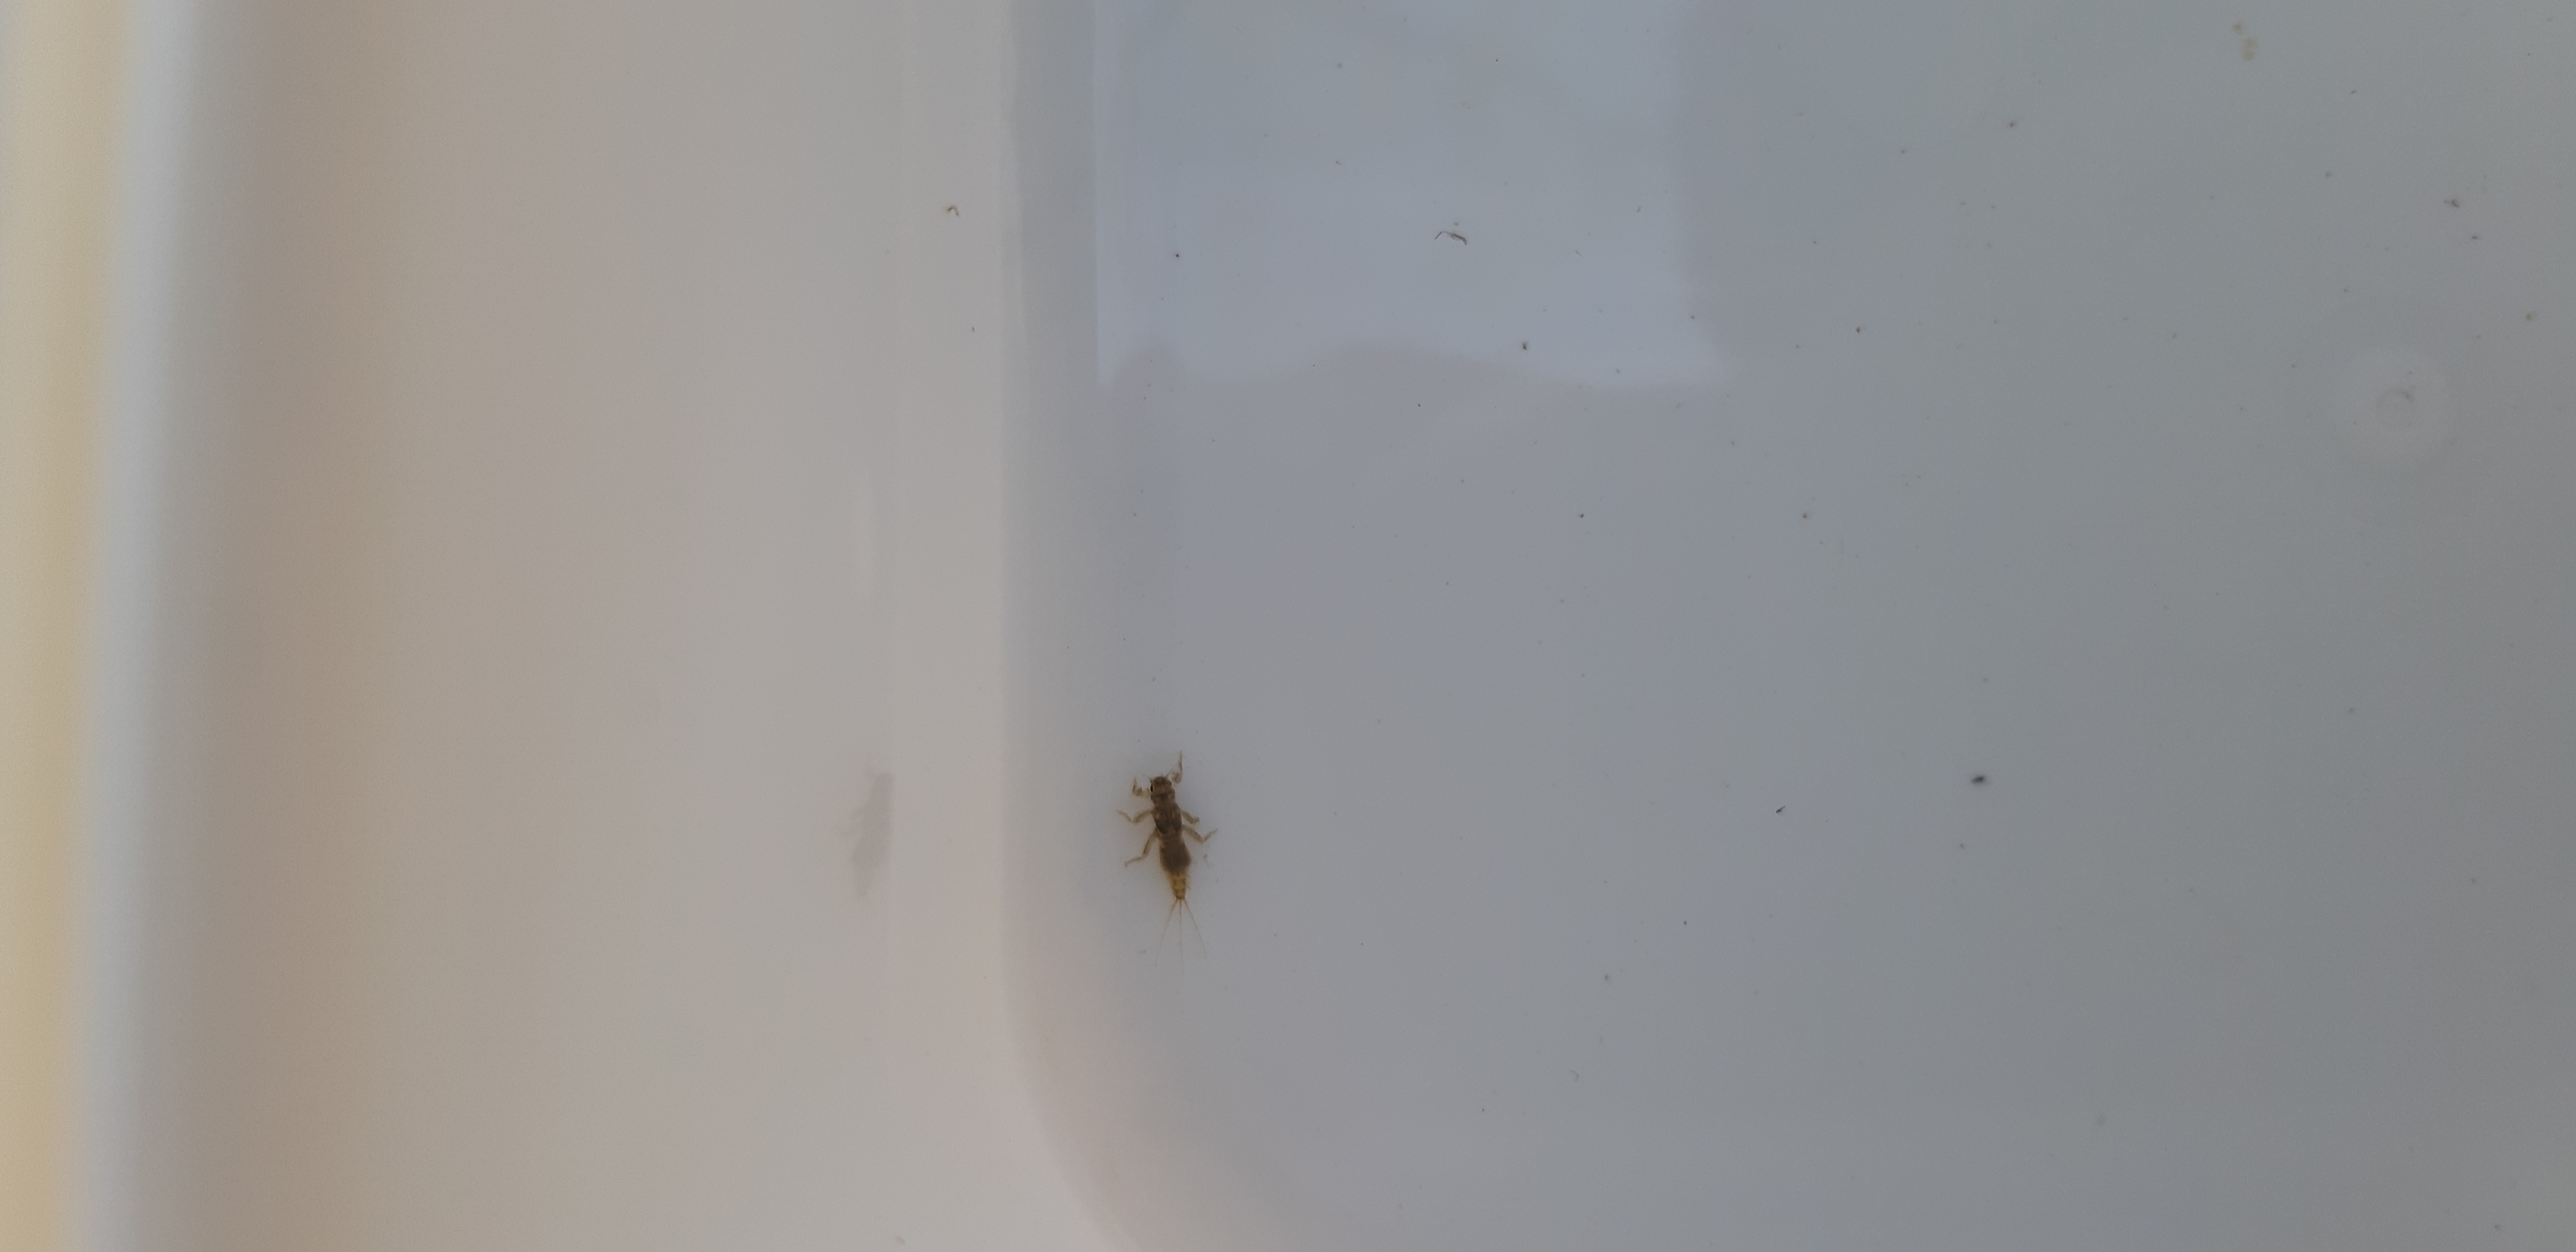
Macroinvertebrate group: other_mayflies